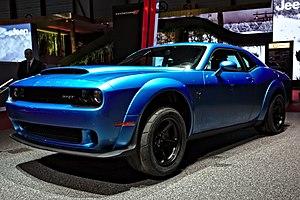
La Challenger de troisième génération est une muscle car produite par le constructeur automobile américain Dodge à partir de 2008. Elle vient remplacer la seconde génération de la Dodge Stratus coupé et relance ainsi Dodge dans le domaine des muscle cars.